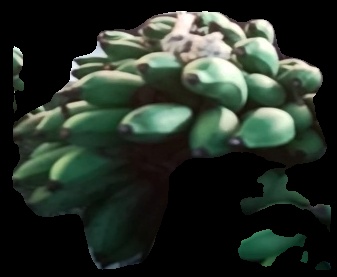
Variety: rasbale
Grade: grade2